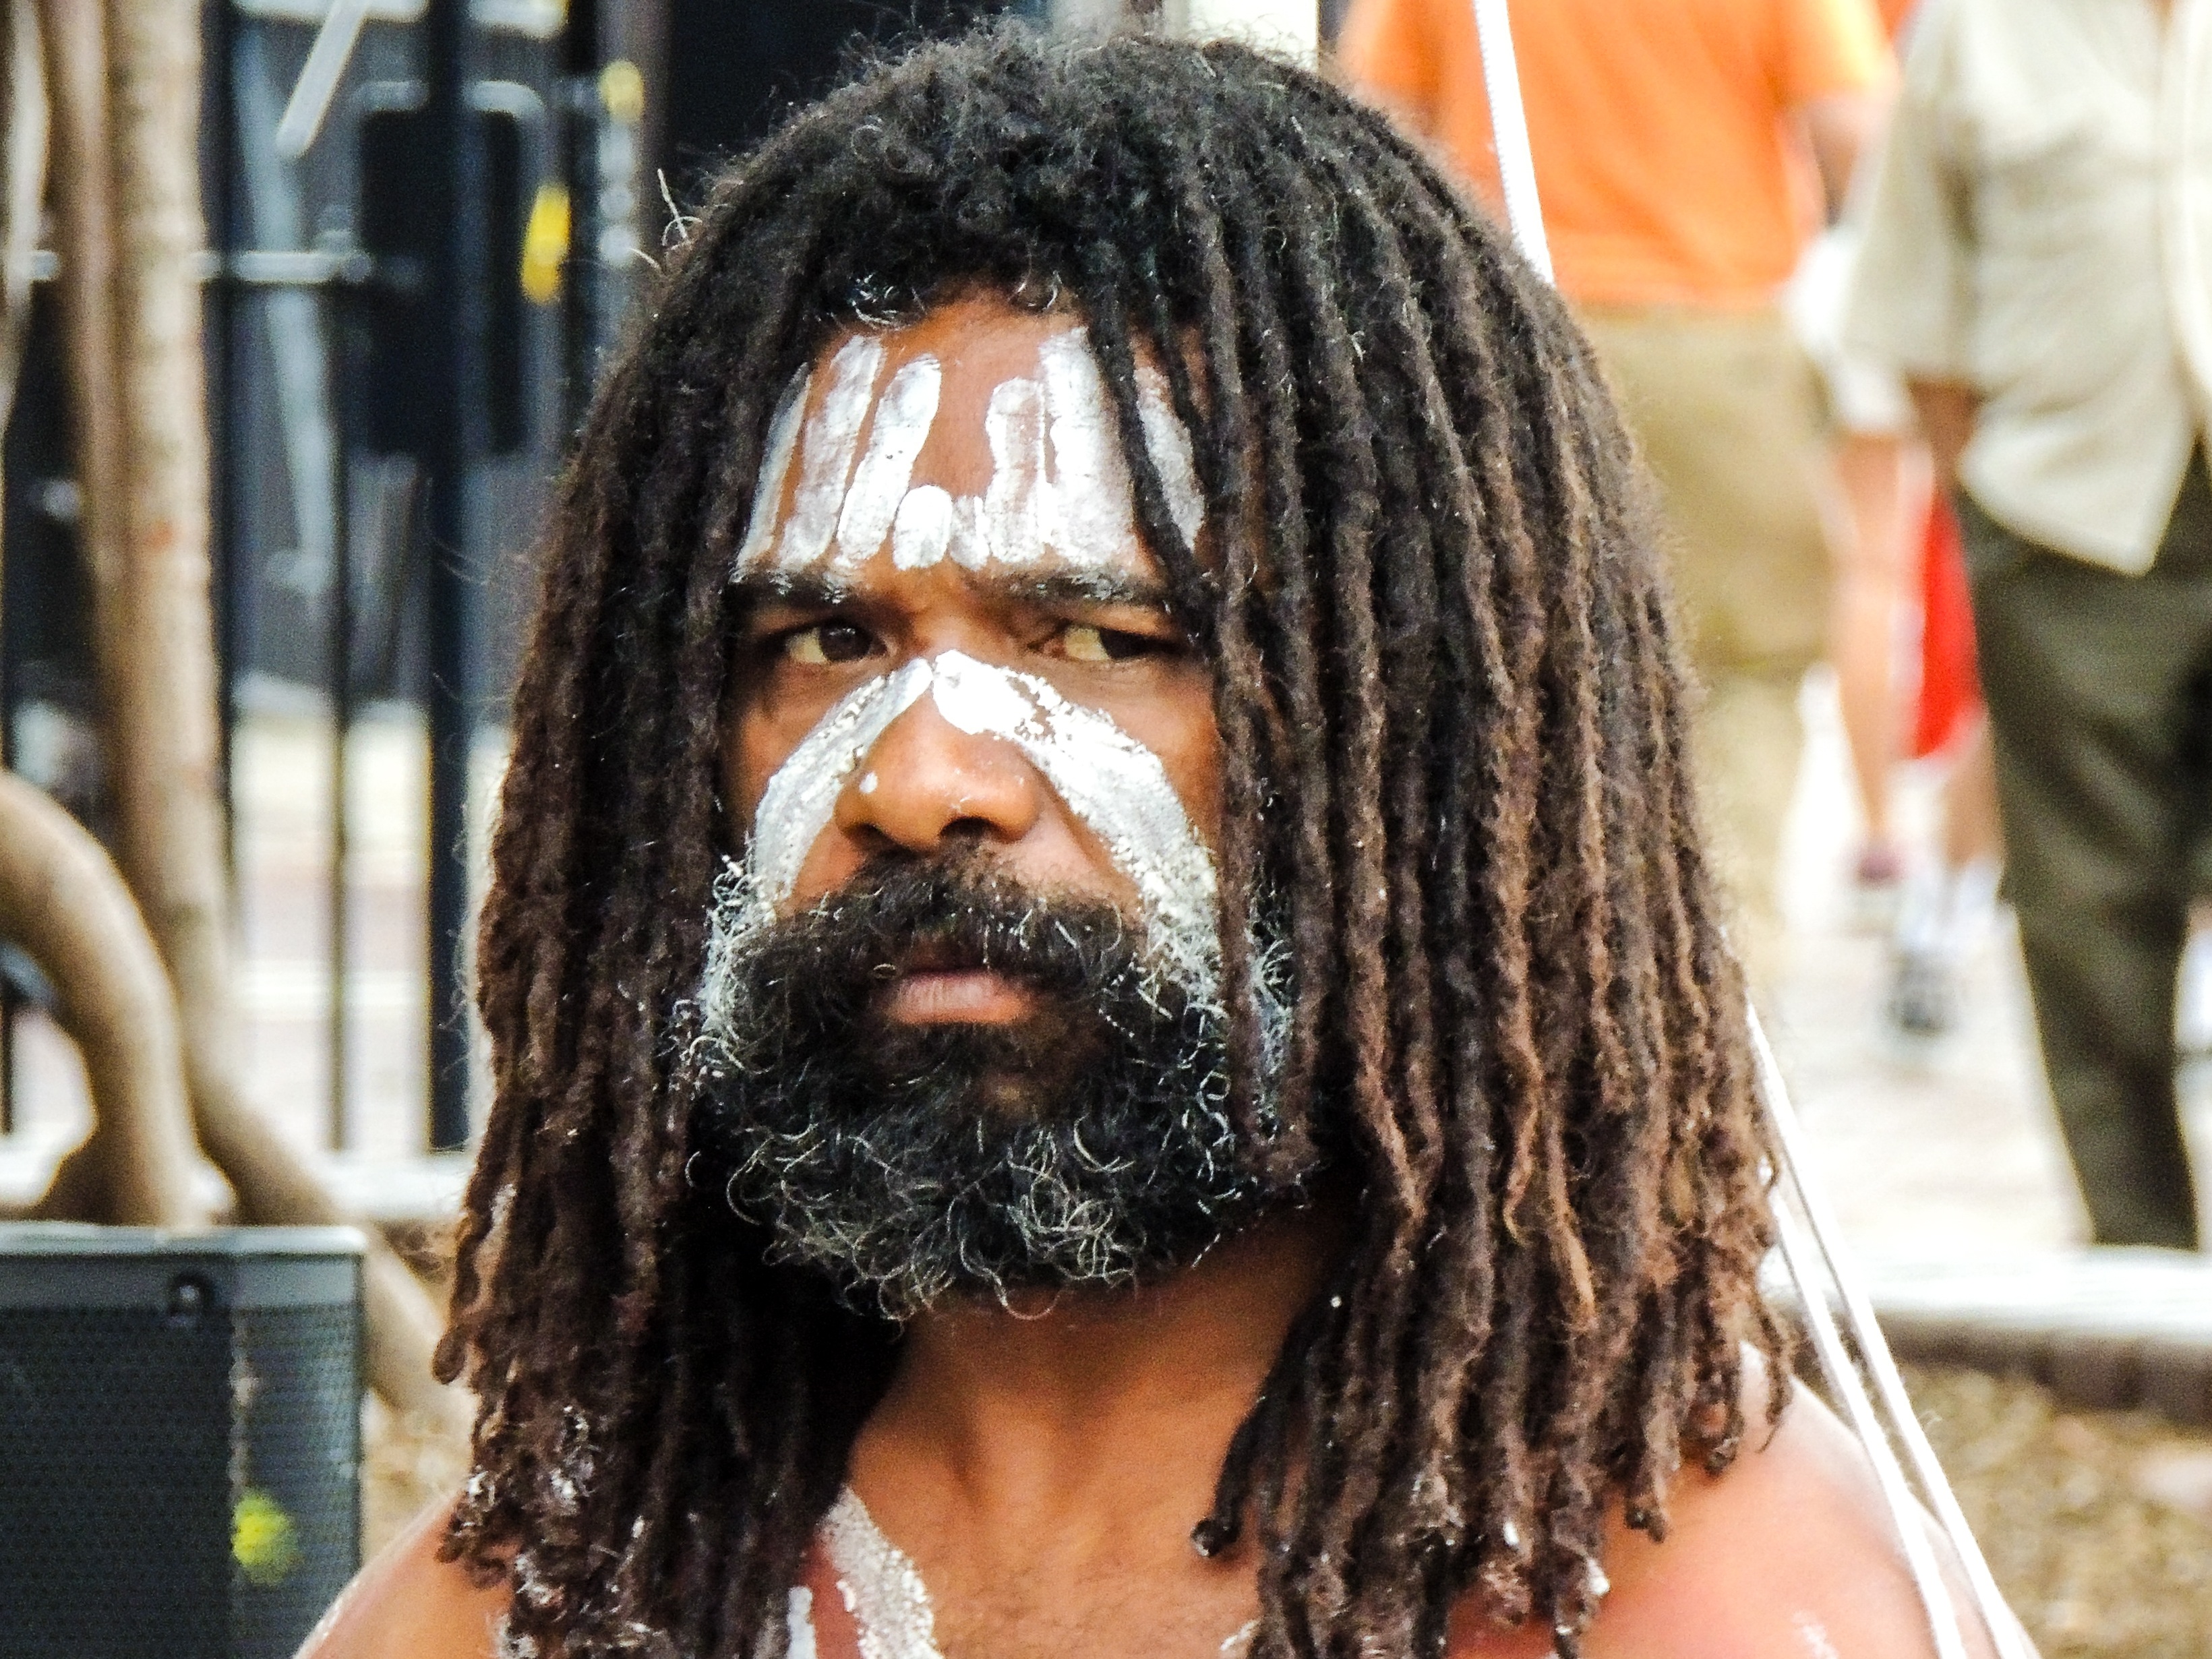
man, people, hair, hairstyle, beard, long hair, head, dreadlocks, strong, warrior, facial hair